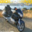
Label: motorcycle